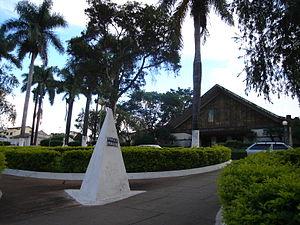
Vespasiano est une ville brésilienne de l'État du Minas Gerais. Sa population était estimée à 104 612 habitants en 2010. La municipalité s'étend sur 70 km².